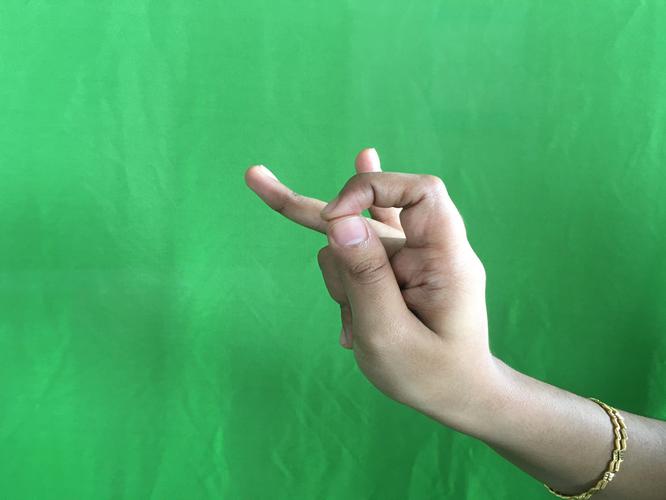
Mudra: Katakamukha_3
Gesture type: single_hand